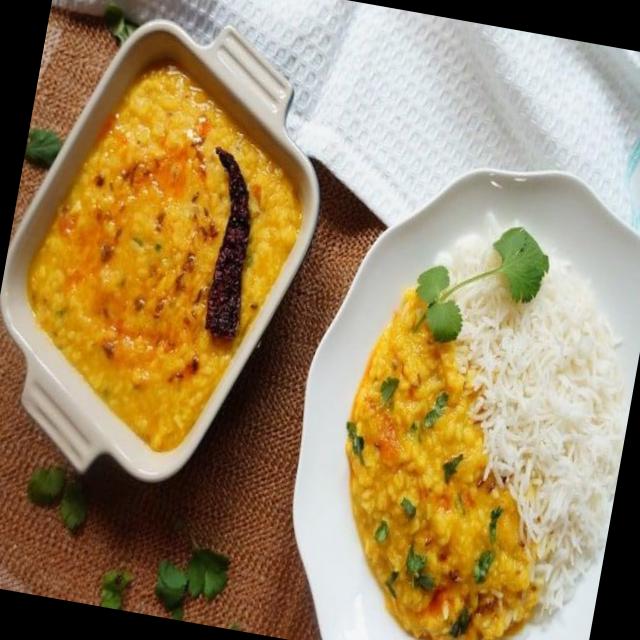
Dish: dal_makhani